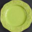
Label: plate